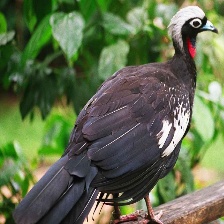
Species: BLUE THROATED PIPING GUAN
Scientific name: PIPILE CUMANENSIS